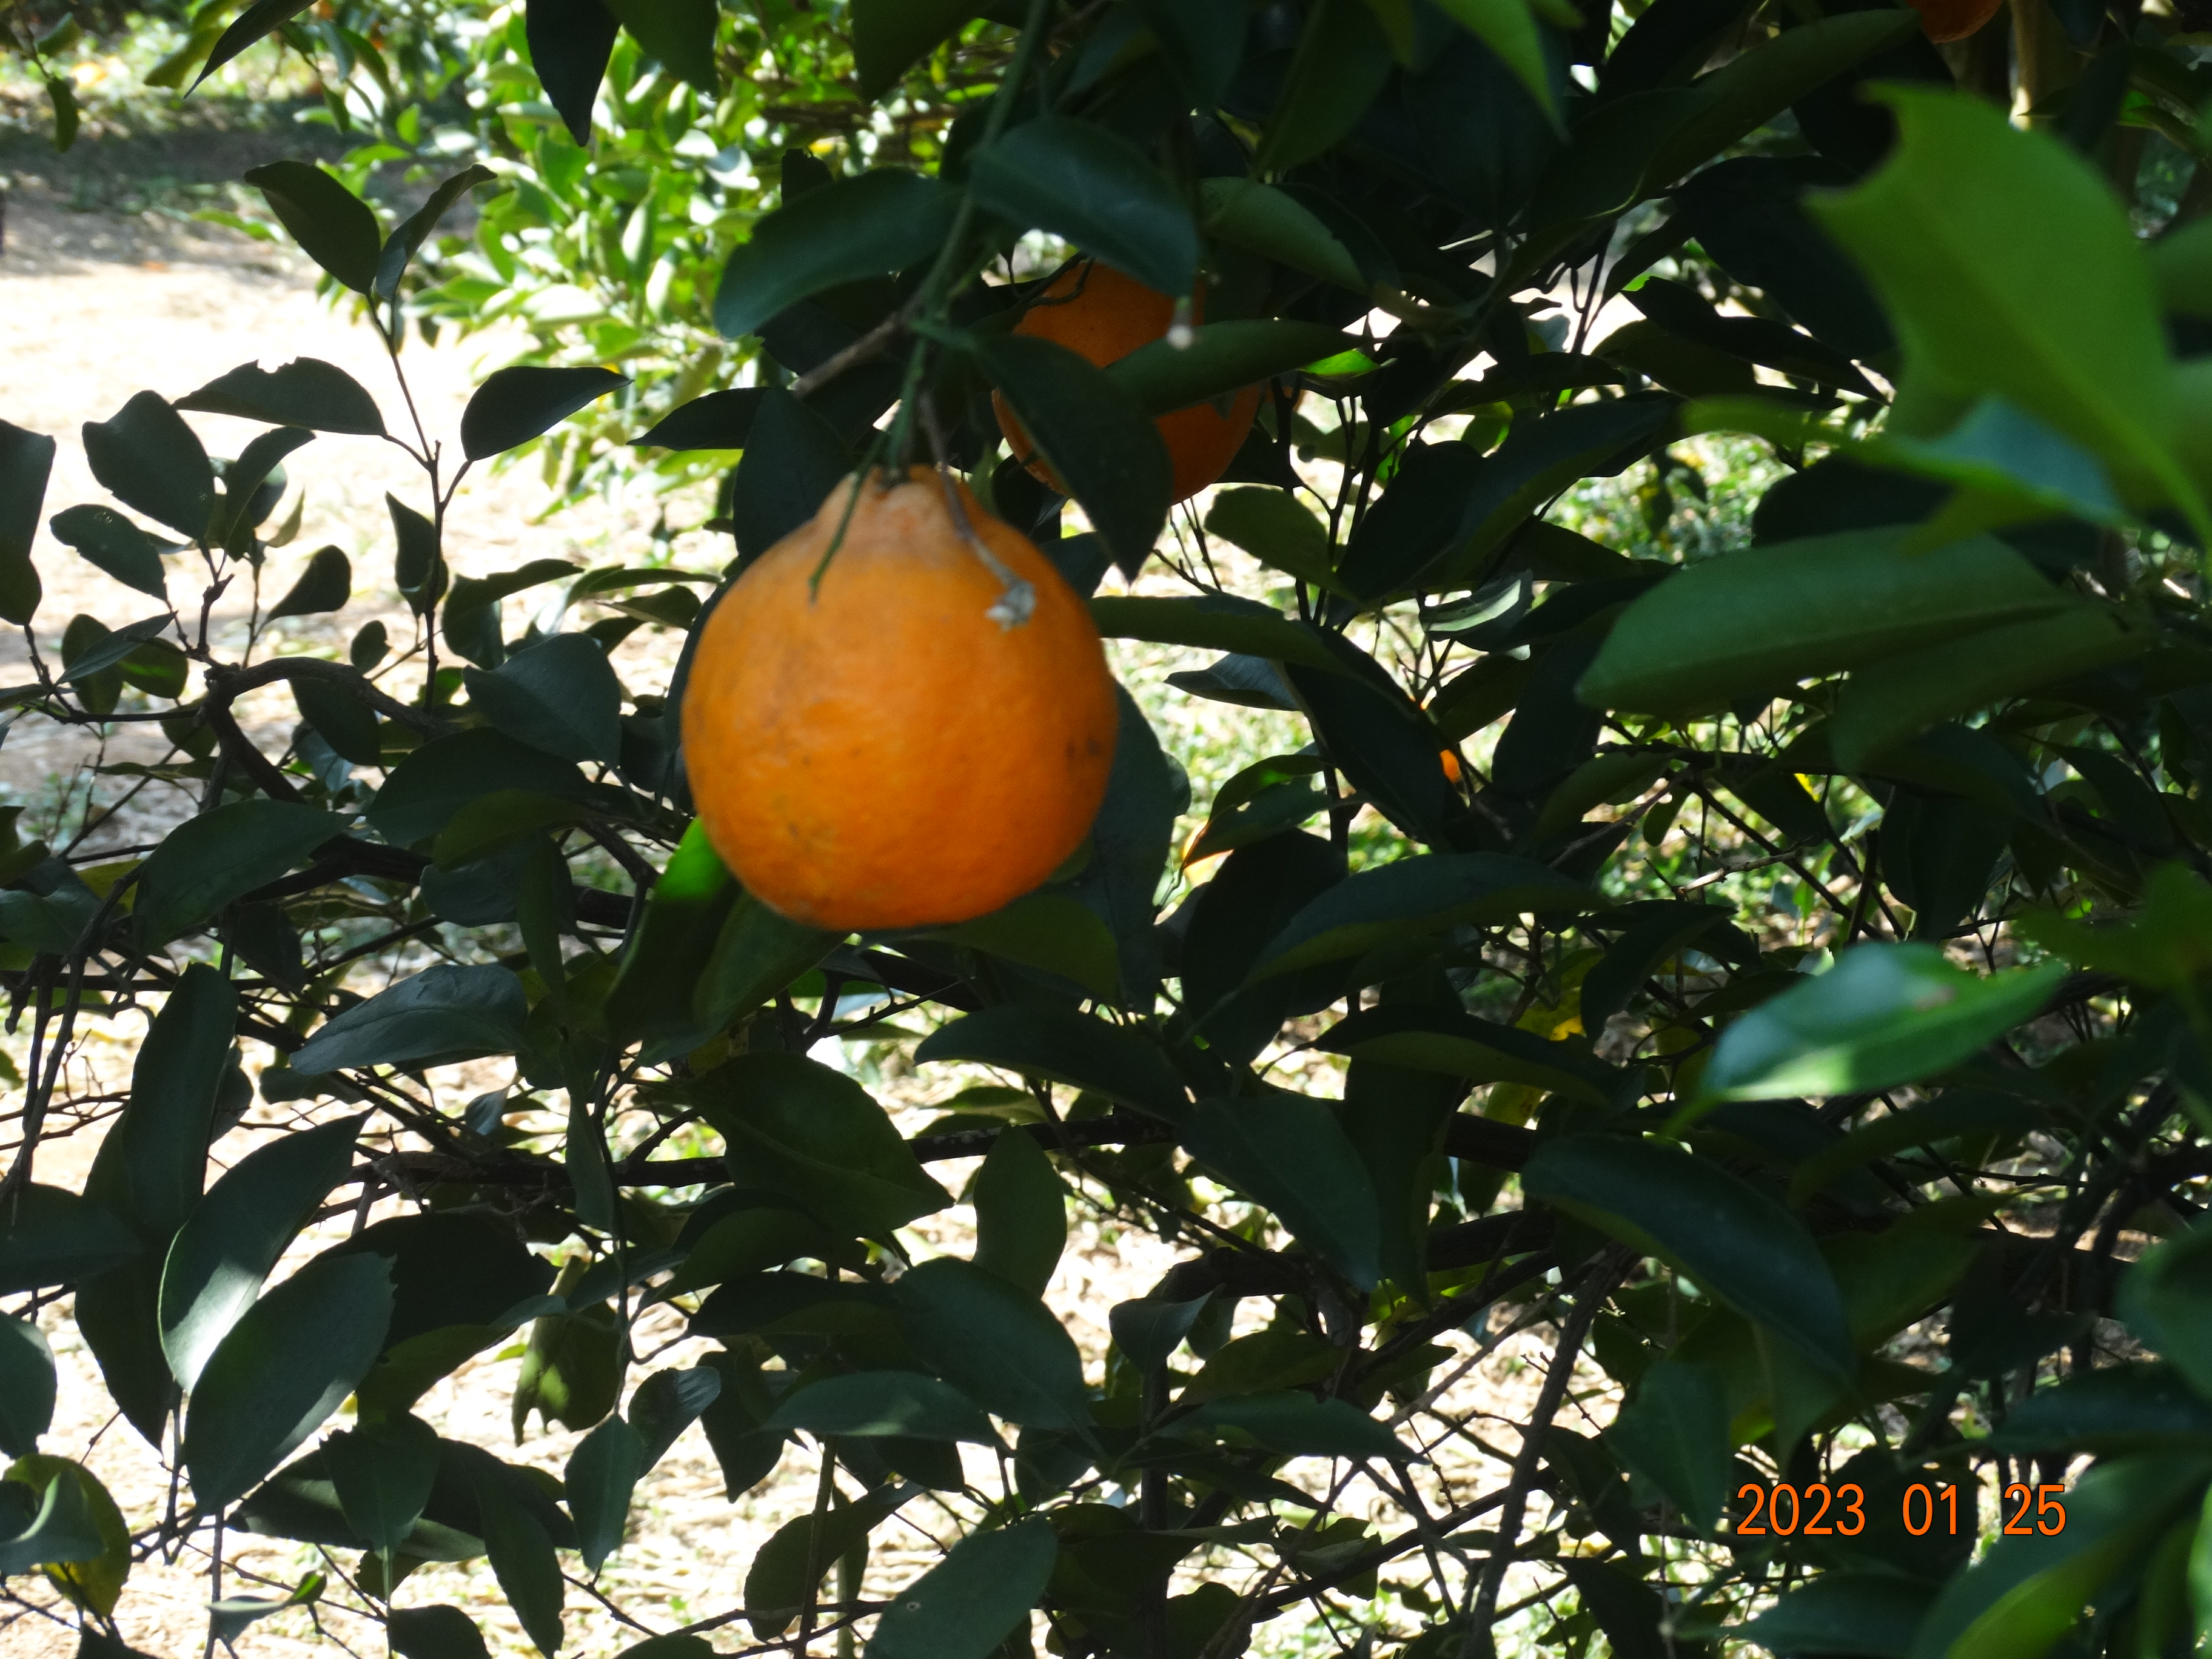
Citrus fruit variety: ponkan